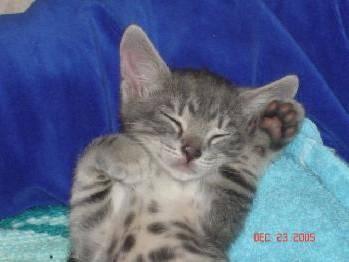
cat